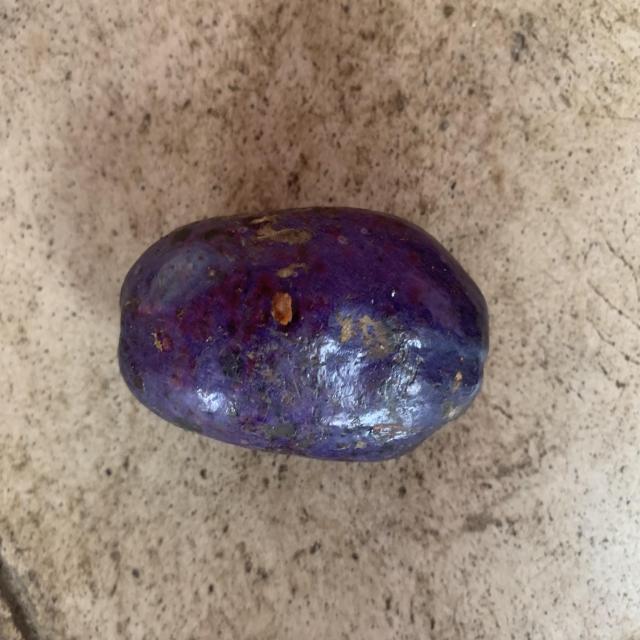
Plum grade: bruised